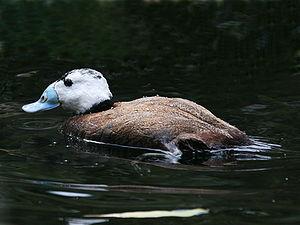
Cette liste de la faune française regroupe les espèces de Galloanserae peuplant la France métropolitaine.
L’Érismature à tête blanche est une espèce de canard à large bec plat et bleu, et à la queue rigide. Cette espèce a disparu de France en tant que nicheuse selon Dubois & al. Elle est devenue assez rare au sud de l'Europe où elle est considérée comme en danger. L'expansion d'une espèce exotique introduite proche est également source de perte de diversité génétique et de pollution génétique pour l'espèce par suite d'hybridation.